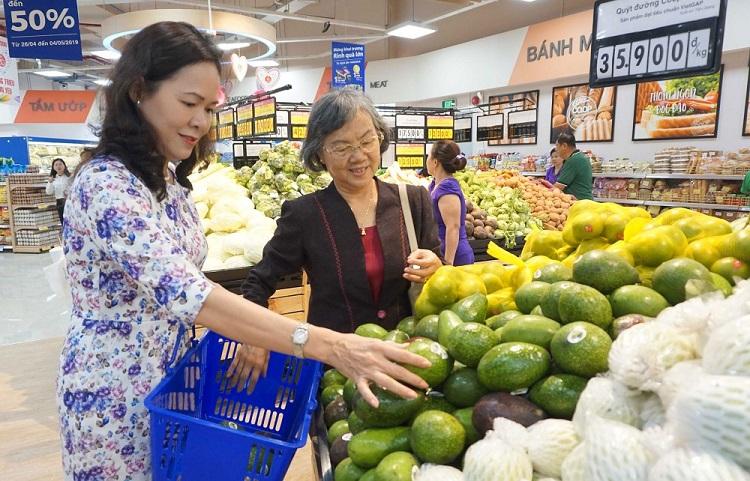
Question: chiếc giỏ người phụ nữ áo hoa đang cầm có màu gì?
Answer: chiếc giỏ người phụ nữ áo hoa đang cầm có màu xanh dương